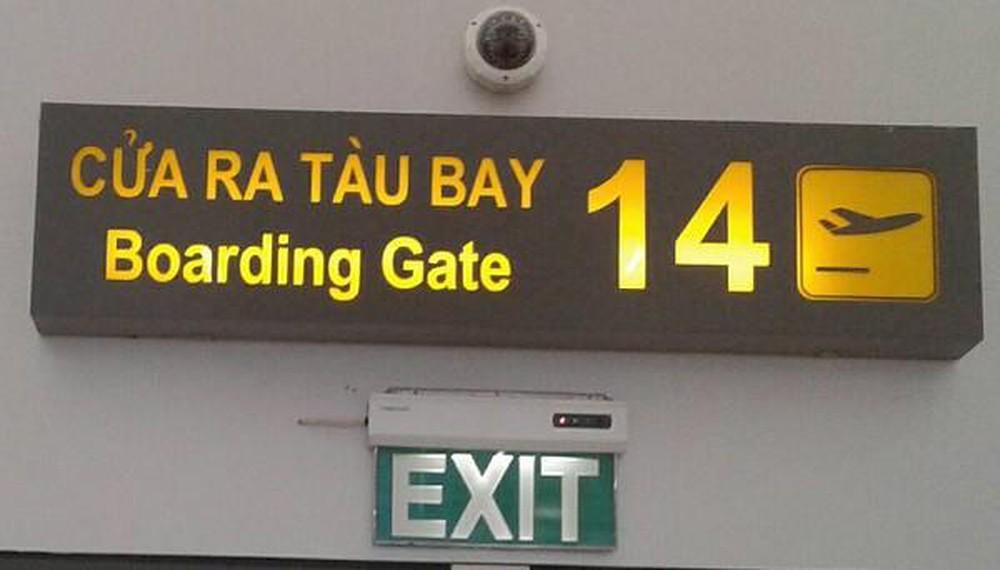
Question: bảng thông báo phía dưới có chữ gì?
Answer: bảng thông báo phía dưới có chữ exit